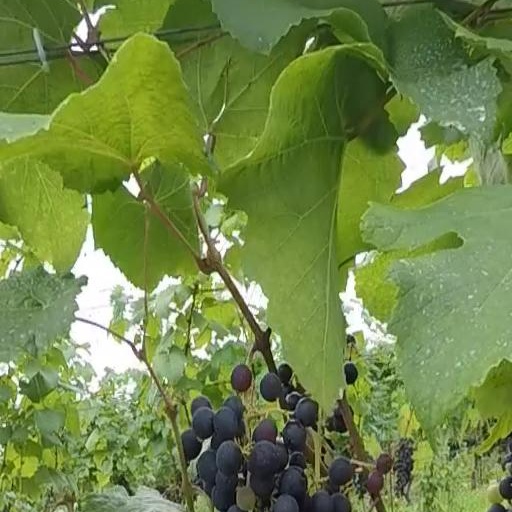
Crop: grape